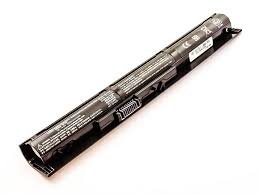
Waste category: battery